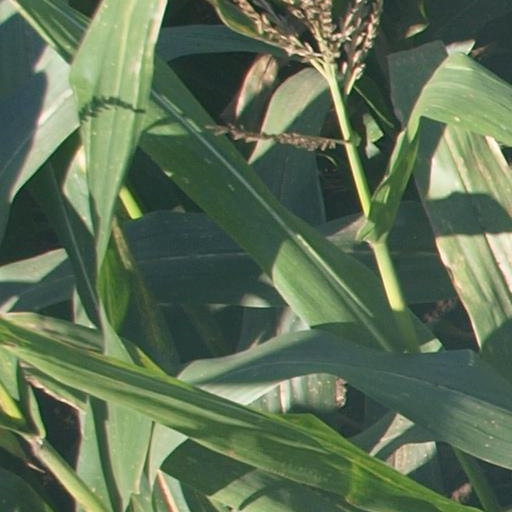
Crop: maize; corn